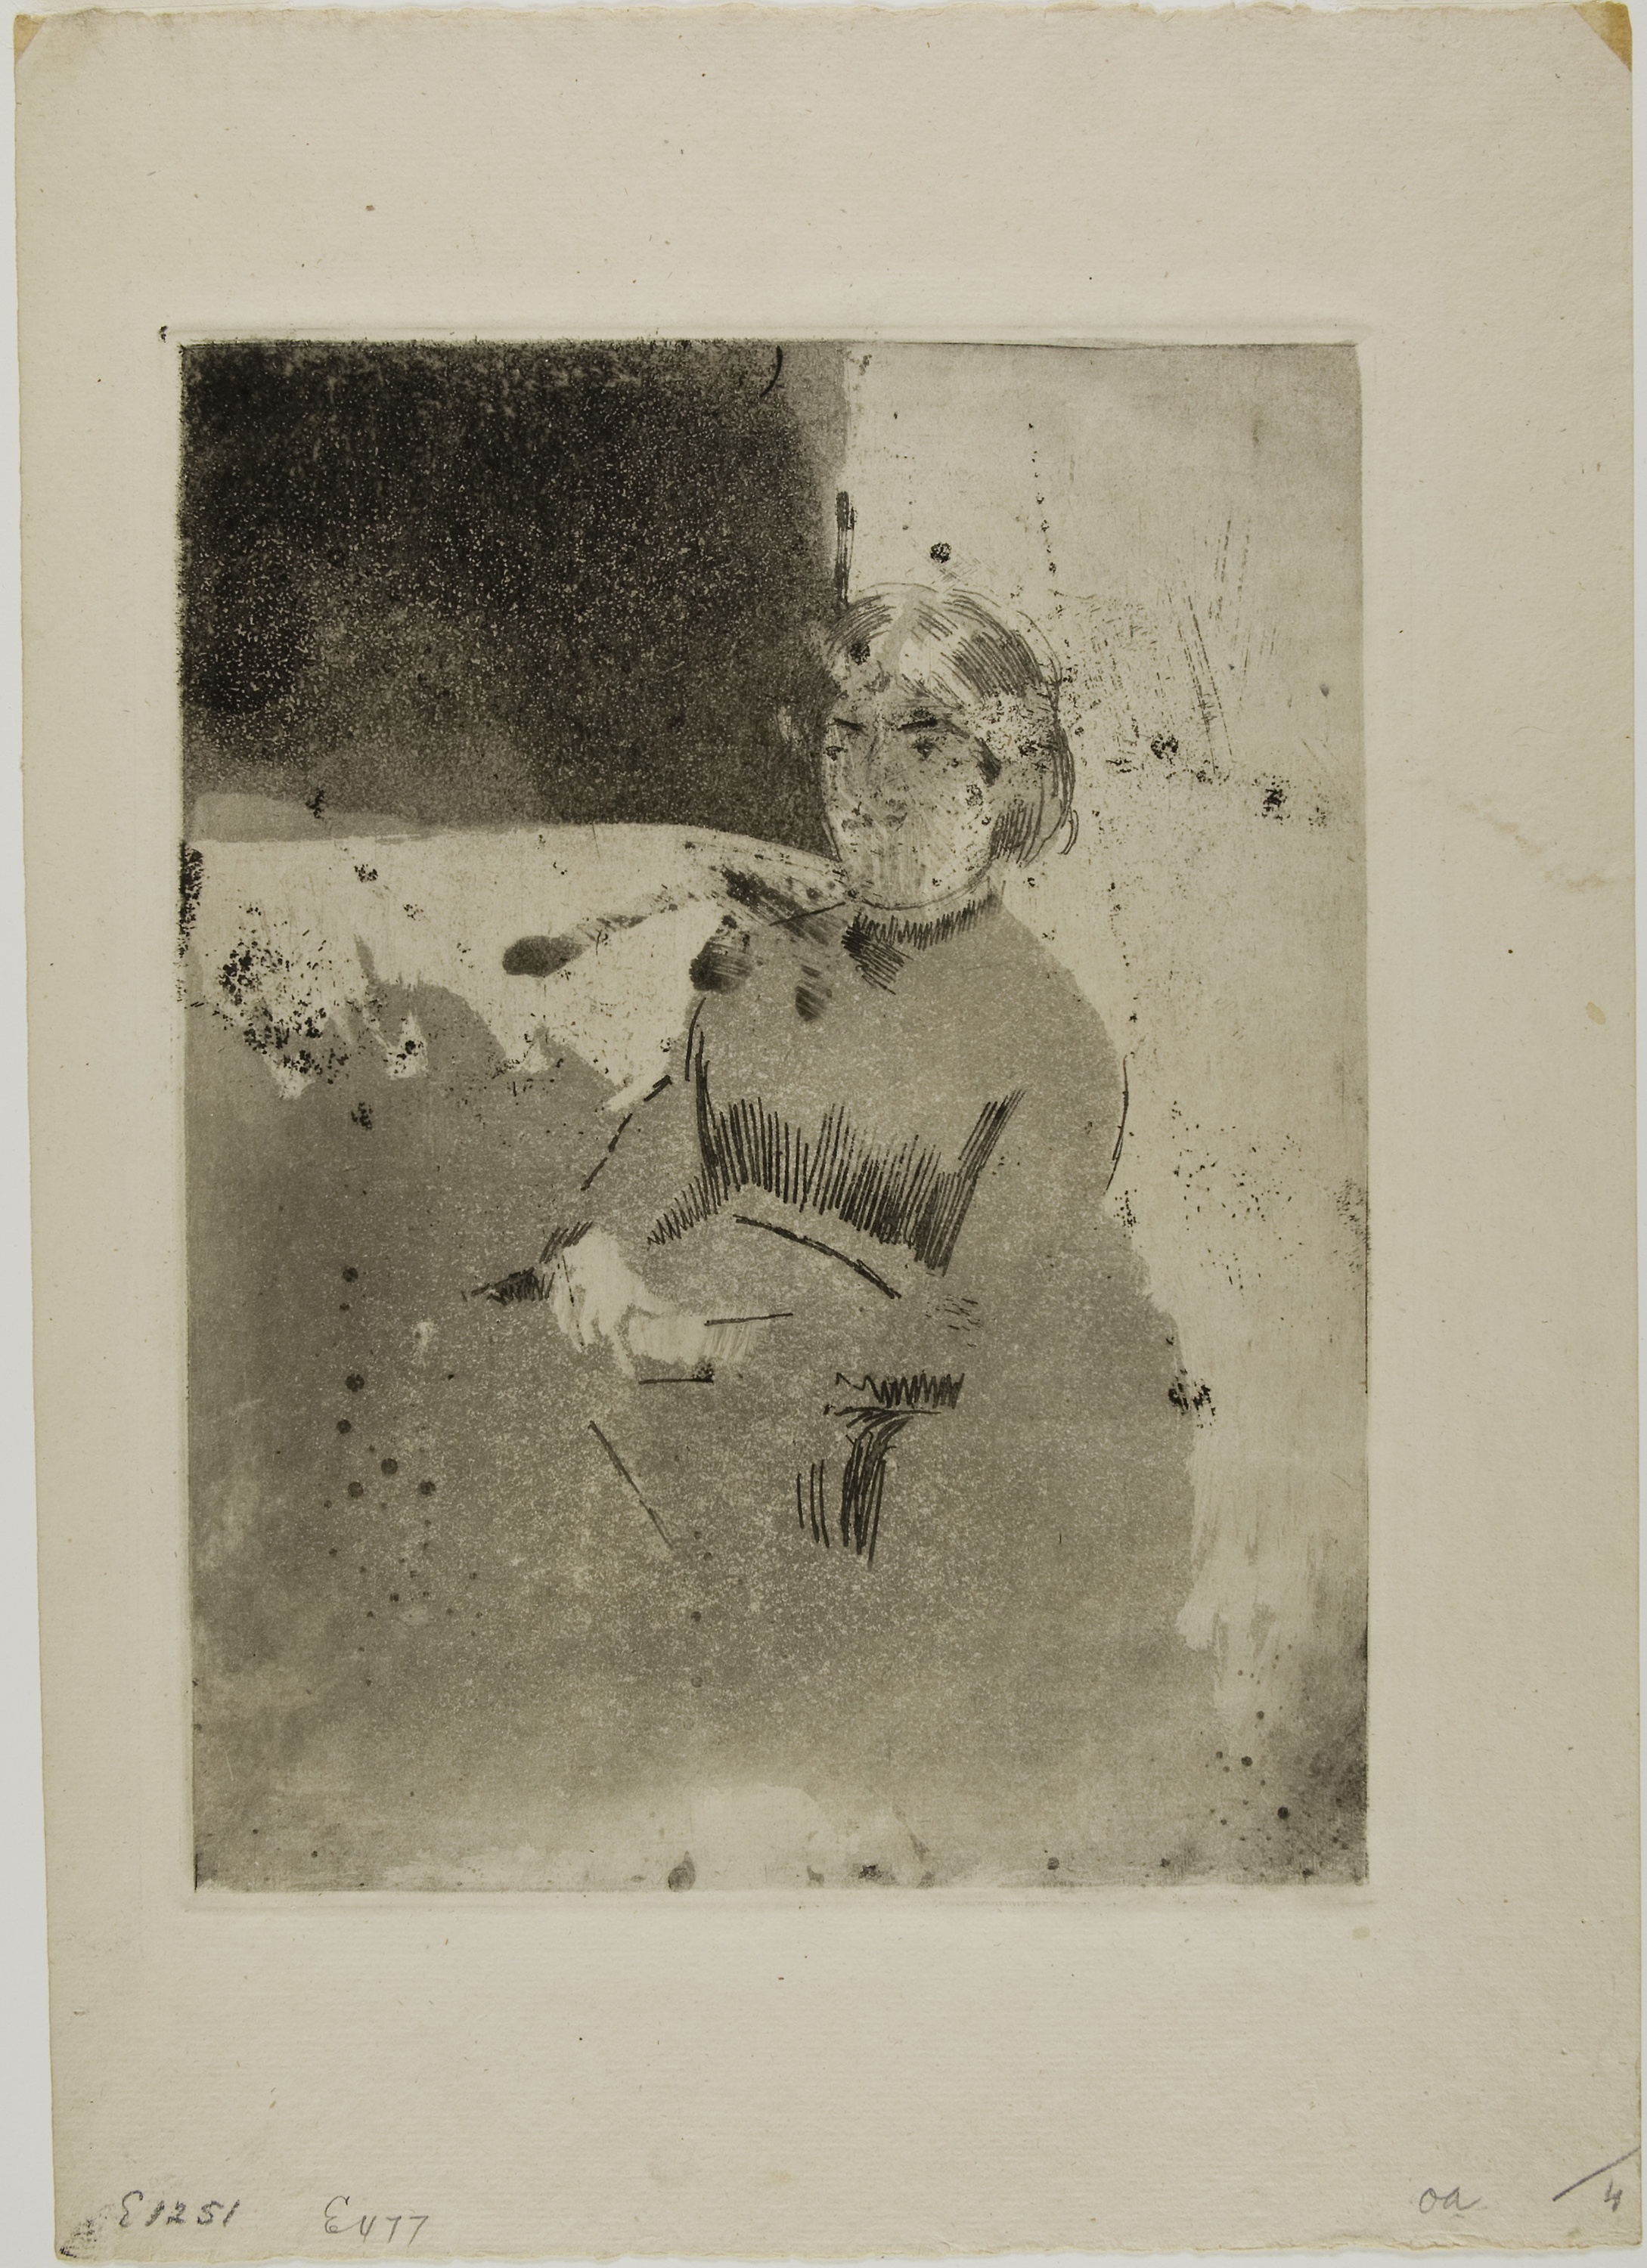
photograph, art, painting, modern art, history, visual arts, picture frame, artwork, ancient history, stock photography, portrait